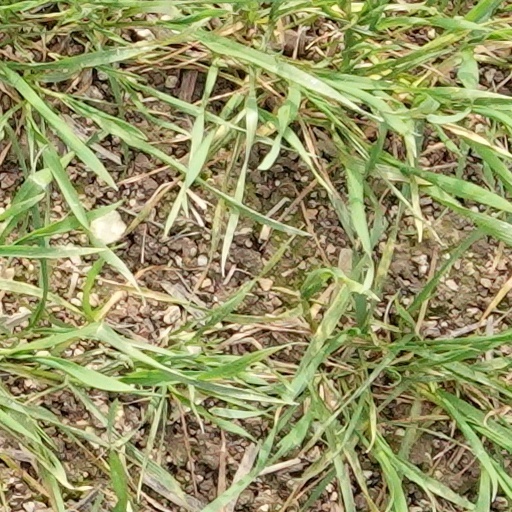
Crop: wheat